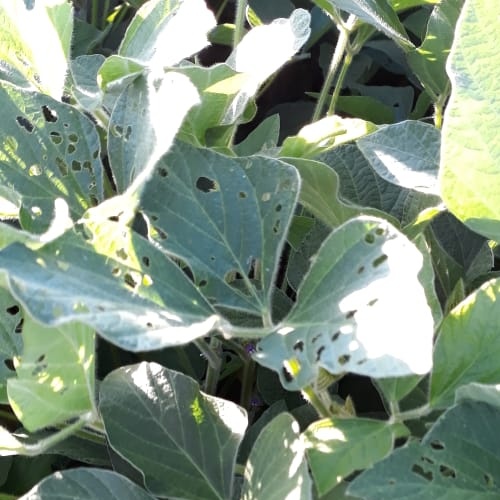
Label: Caterpillar